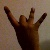
The image shows a hand gesture representing the number 8 in Indian Sign Language.